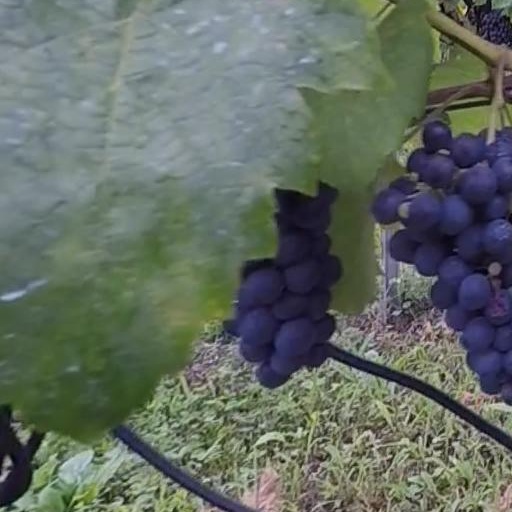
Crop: grape